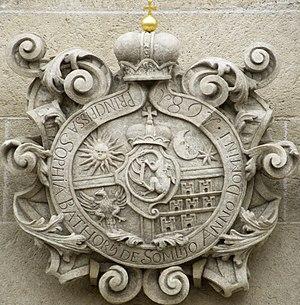
"L'église de la Sainte-Trinité, également connue comme ""église des prémontrés"", est une église catholique à Košice, en Slovaquie, située à la Hlavná ulica, au coin de l'Univerzitná, à quelques mètres de la cathédrale Sainte-Élisabeth de Košice.